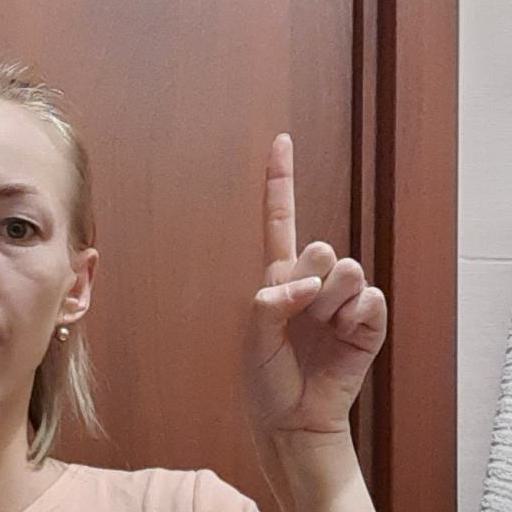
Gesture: one